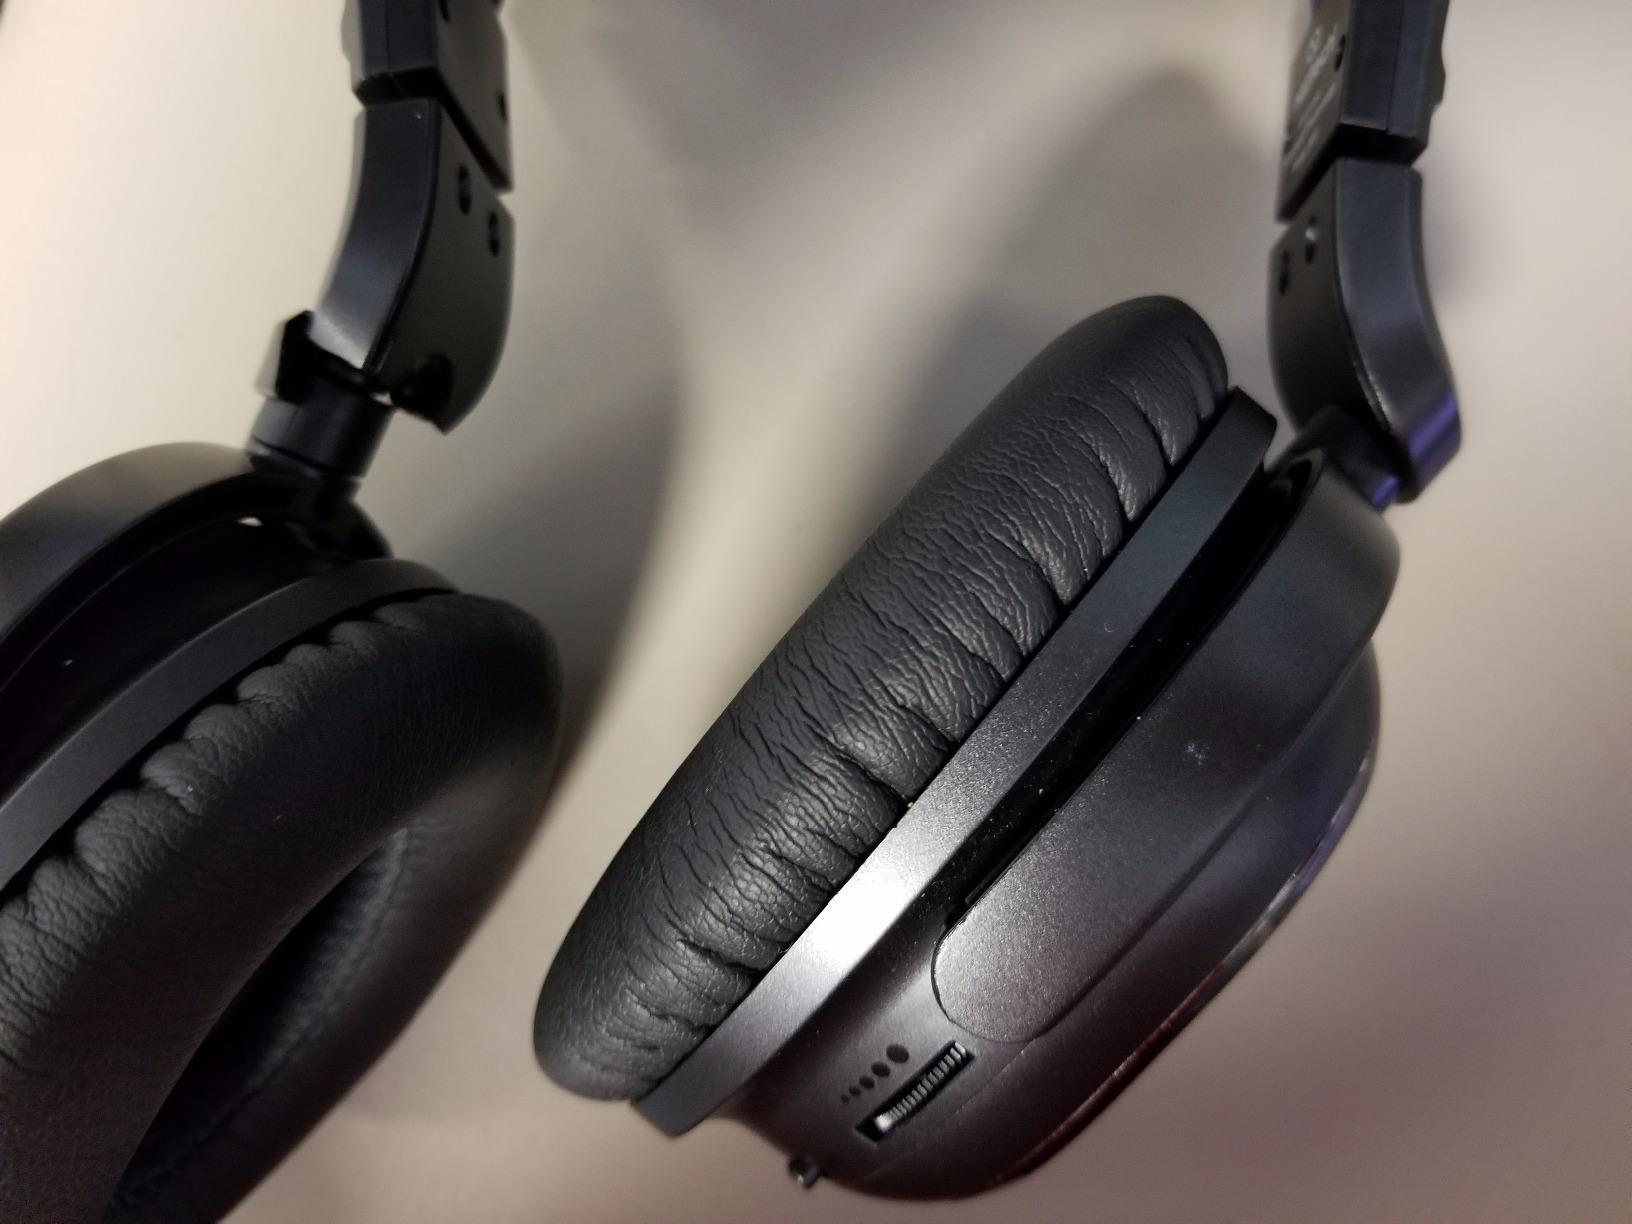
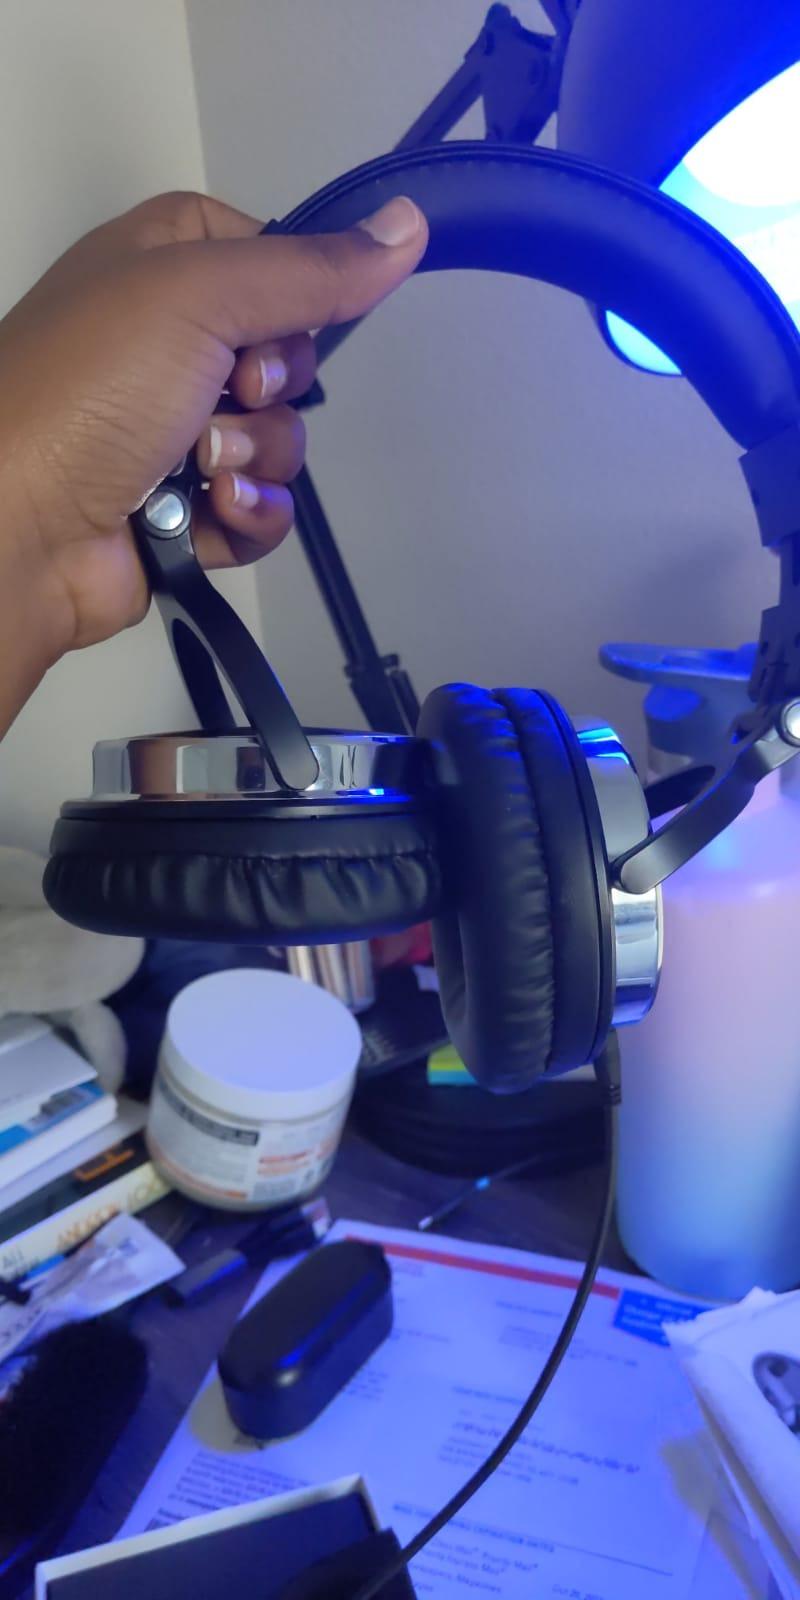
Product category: headphones
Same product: no